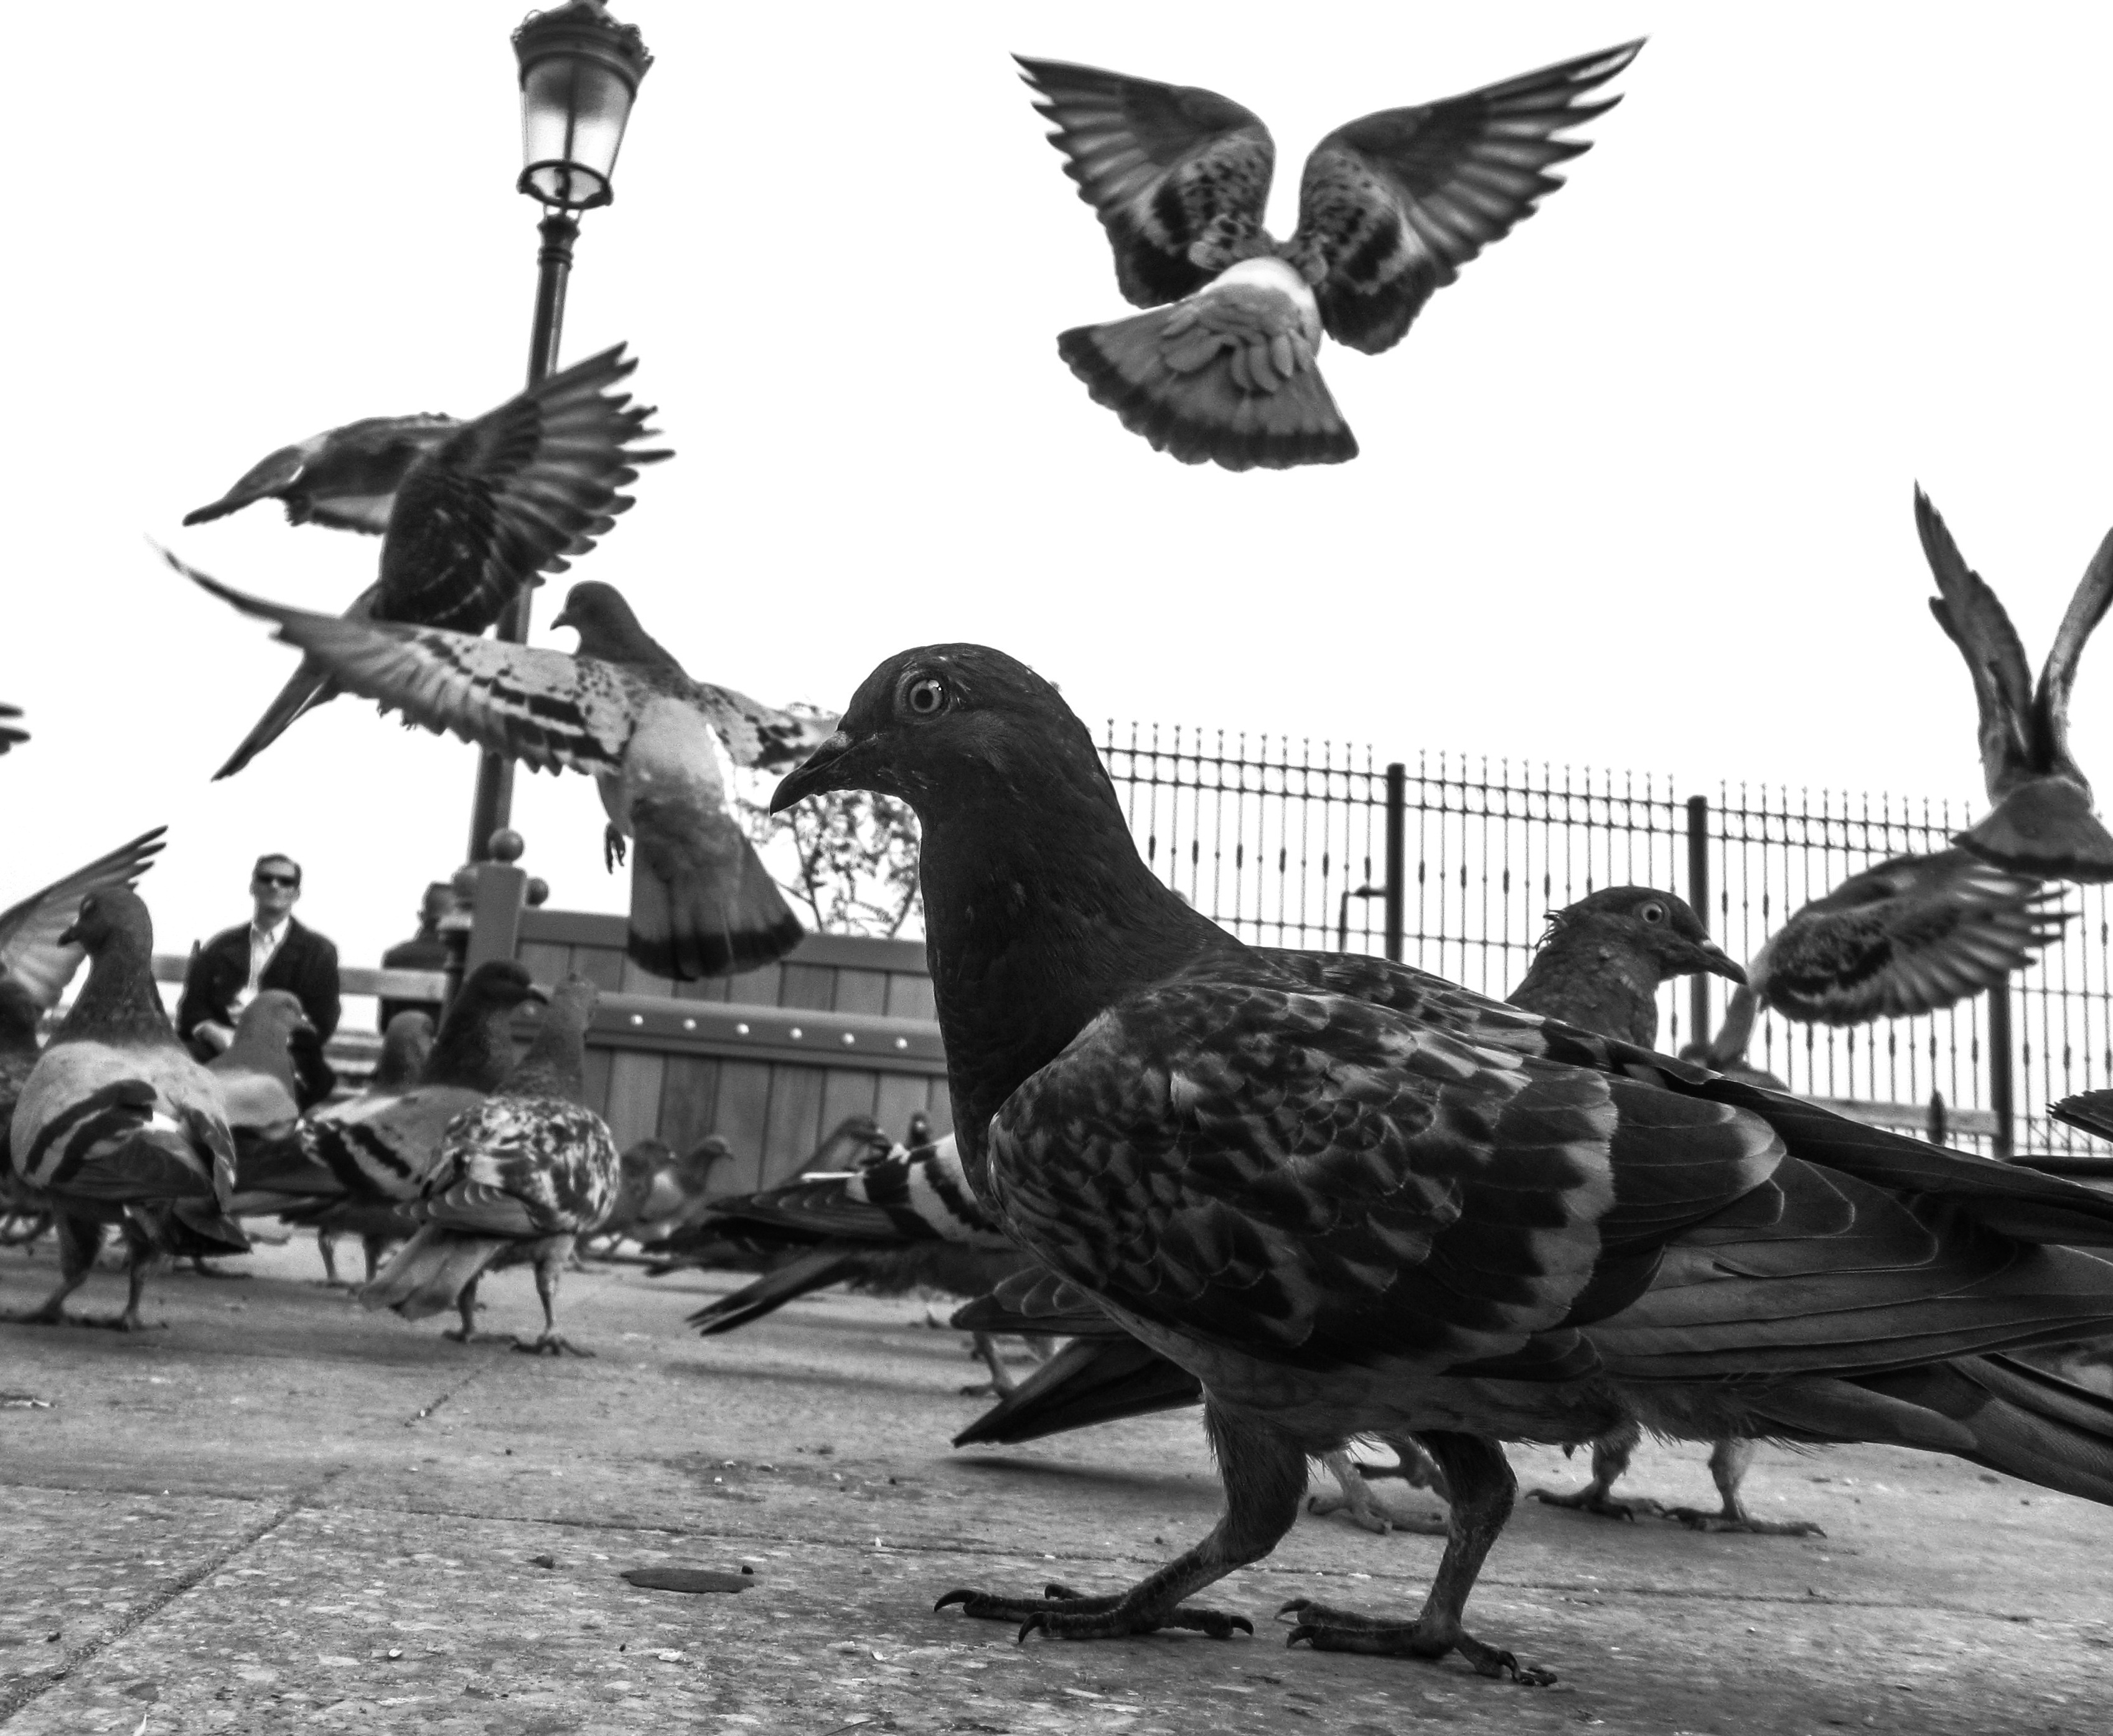
nature, bird, wing, black and white, sky, pen, city, animal, relax, park, monochrome, fauna, plumage, pigeon, relaxation, animals, monochrome photography, pigeons and doves